Edward Thomas Daniell

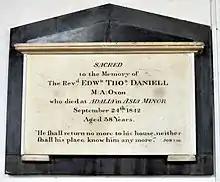
Plaque in St. Mary Coslany Church, Norwich

The route Daniell took during his eighteen months on the Continent is revealed by the order of his paintings. His travels through Switzerland are reminiscent of those of the artist James Pattison Cockburn, who published his "Swiss Scenery" in 1820. In Rome and Naples he met the artist Thomas Uwins, who wrote: "What a shoal of amateur artists we have got here!... there is a too come to judgement! second Daniel!, I have gotten more substantial criticism from this young man than from anyone since Havell was my messmate."